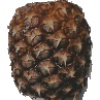
Label: Pineapple 1